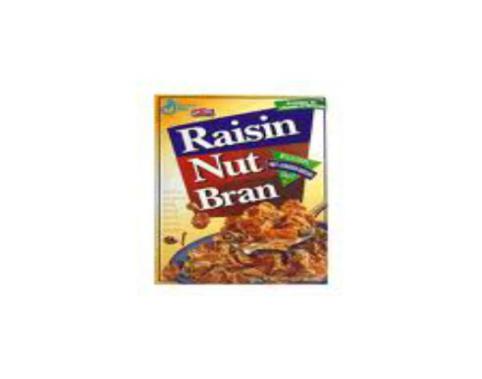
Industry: Food